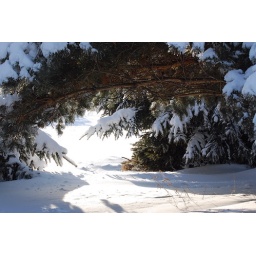
another photo in my yard with pine trees heavily coated in snow.